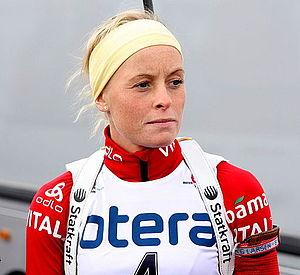
Anne Ingstadbjørg, née le 14 mai 1979, est une biathlète norvégienne.